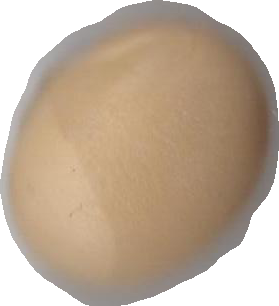
Variety: Grobogan